Republic of Ireland

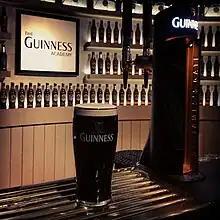
A pint of Guinness

Healthcare in Ireland is provided by both public and private healthcare providers. The Minister for Health has responsibility for setting overall health service policy. Every resident of Ireland is entitled to receive health care through the public health care system, which is managed by the Health Service Executive and funded by general taxation. A person may be required to pay a subsidised fee for certain health care received; this depends on income, age, illness or disability. All maternity services are provided free of charge and children up to the age of 6 months. Emergency care is provided to patients who present to a hospital emergency department. However, visitors to emergency departments in non-emergency situations who are not referred by their GP may incur a fee of €100. In some circumstances this fee is not payable or may be waived.